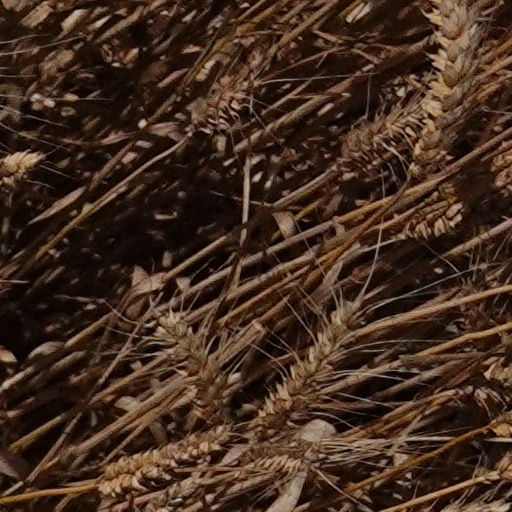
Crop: wheat